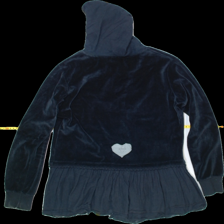
View: back
Type: Jacker
Category: Ladies
Brand: Not Applicable
Colors: Black
Material: 100%cotton
Trend: No trend
Stains: Yes
Price range: <50
Recommended usage: Export